KQV

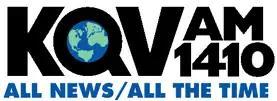
Former station logo

The next morning, October 15, 1975, KQV switched to an all-news format, carrying NBC Radio's 24-hour News and Information Service. Even though NBC cancelled this service two years later, KQV continued as an all-news station using local anchors and reporters.